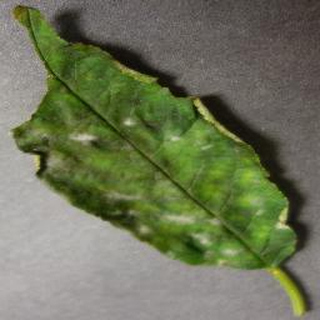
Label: cherry_powdery_mildew